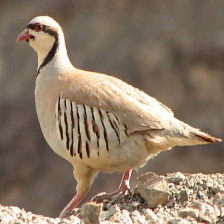
Species: CHUKAR PARTRIDGE
Scientific name: ALECTORIS CHUKAR
ImageNet parent category: partridge